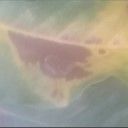
Label: Leaf_rust